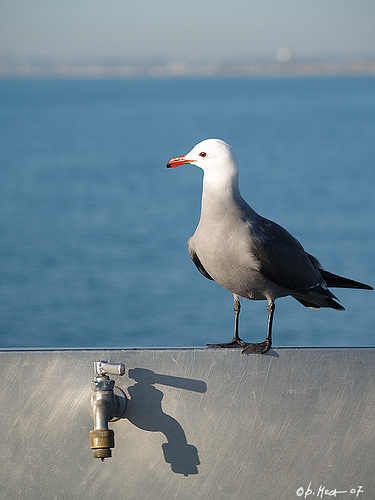
this bird has webbed feet, a white head and a short orange bill.
this medium-large bird has a dark orange, curved bill, black tarsus and black webbed-feet, white along its head, neck and throat, grey chest, belly and thigh, and dark grey wings and tail.
the bird has black coverts white head, orange bill and the tip is black.
this predominately grey bird has a white head and a distinctive bill, which is bright orange with a black tip.
a grey bird with a white head and bright red curved beak with a black tip.
this standing bird has a large red bill with black on tips, white crown, reddish eyes, white throat, gray on chest and belly.
this bird has a white crown as well as a red bill
this particular bird has a belly that is gray and black
this is a web footed water bird with a red short beak, a white head, and grey down across the belly.
this medium-sized bird has a white head, bright orange beak, and a grey body with dark grey wing and tail feathers.
Species: Heermann Gull